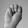
ASL letter: M